Deacon John Davenport House

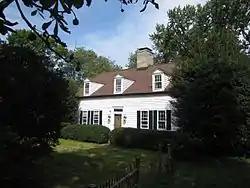

The Deacon John Davenport House is a historic house at 129 Davenport Ridge Road in Stamford, Connecticut, United States. Built in 1775, it is significant for its architecture and for its association with the locally prominent Davenport family, descended from John Davenport, one of the founders of New Haven. The house was listed on the National Register of Historic Places in 1982.